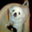
Label: dog